Train whistle

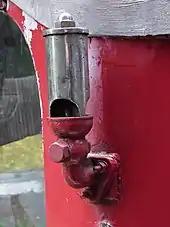
An air whistle mounted on a British Rail Class 483 EMU working on the Island Line. The whistles on the Class 483s were used by the previous Class 485 and 486 units and even the Class 71 locomotives and were fitted to the Class 483 units when the trains were rebuilt from 1938 tube stock in 1989.

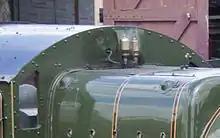
GWR twin whistles, seen on 7827 "Lydham Manor"

It is not uncommon for the sound of a train's whistle to propagate for miles; yet vehicle operators still have a difficult time hearing the warning signal due to the vehicle's soundproofing and ambient noise within the cab (such as engine, road, radio, and conversation noises).